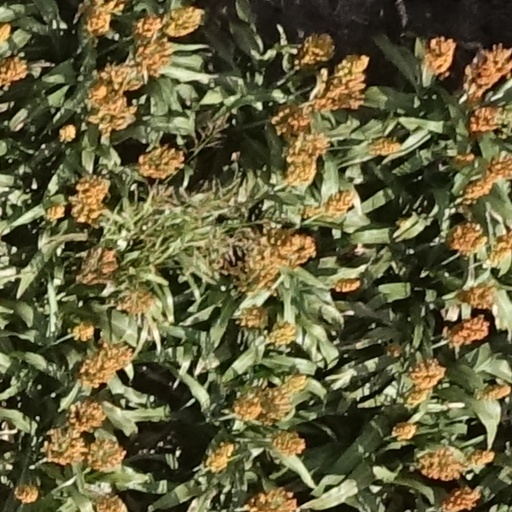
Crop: sorghum